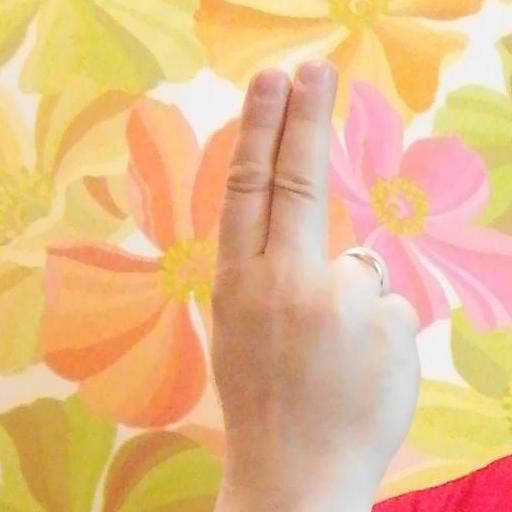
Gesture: two_up_inverted